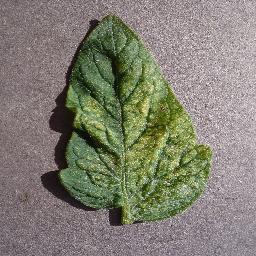
Label: Tomato___Spider_mites Two-spotted_spider_mite